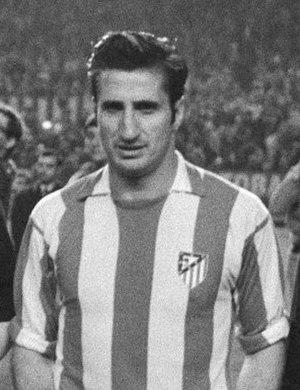
Isacio Calleja García est un joueur de football espagnol né le 6 décembre 1936 à Valle de Cerrato et mort le 4 février 2019. Sa carrière s'étend de 1958 à 1972.